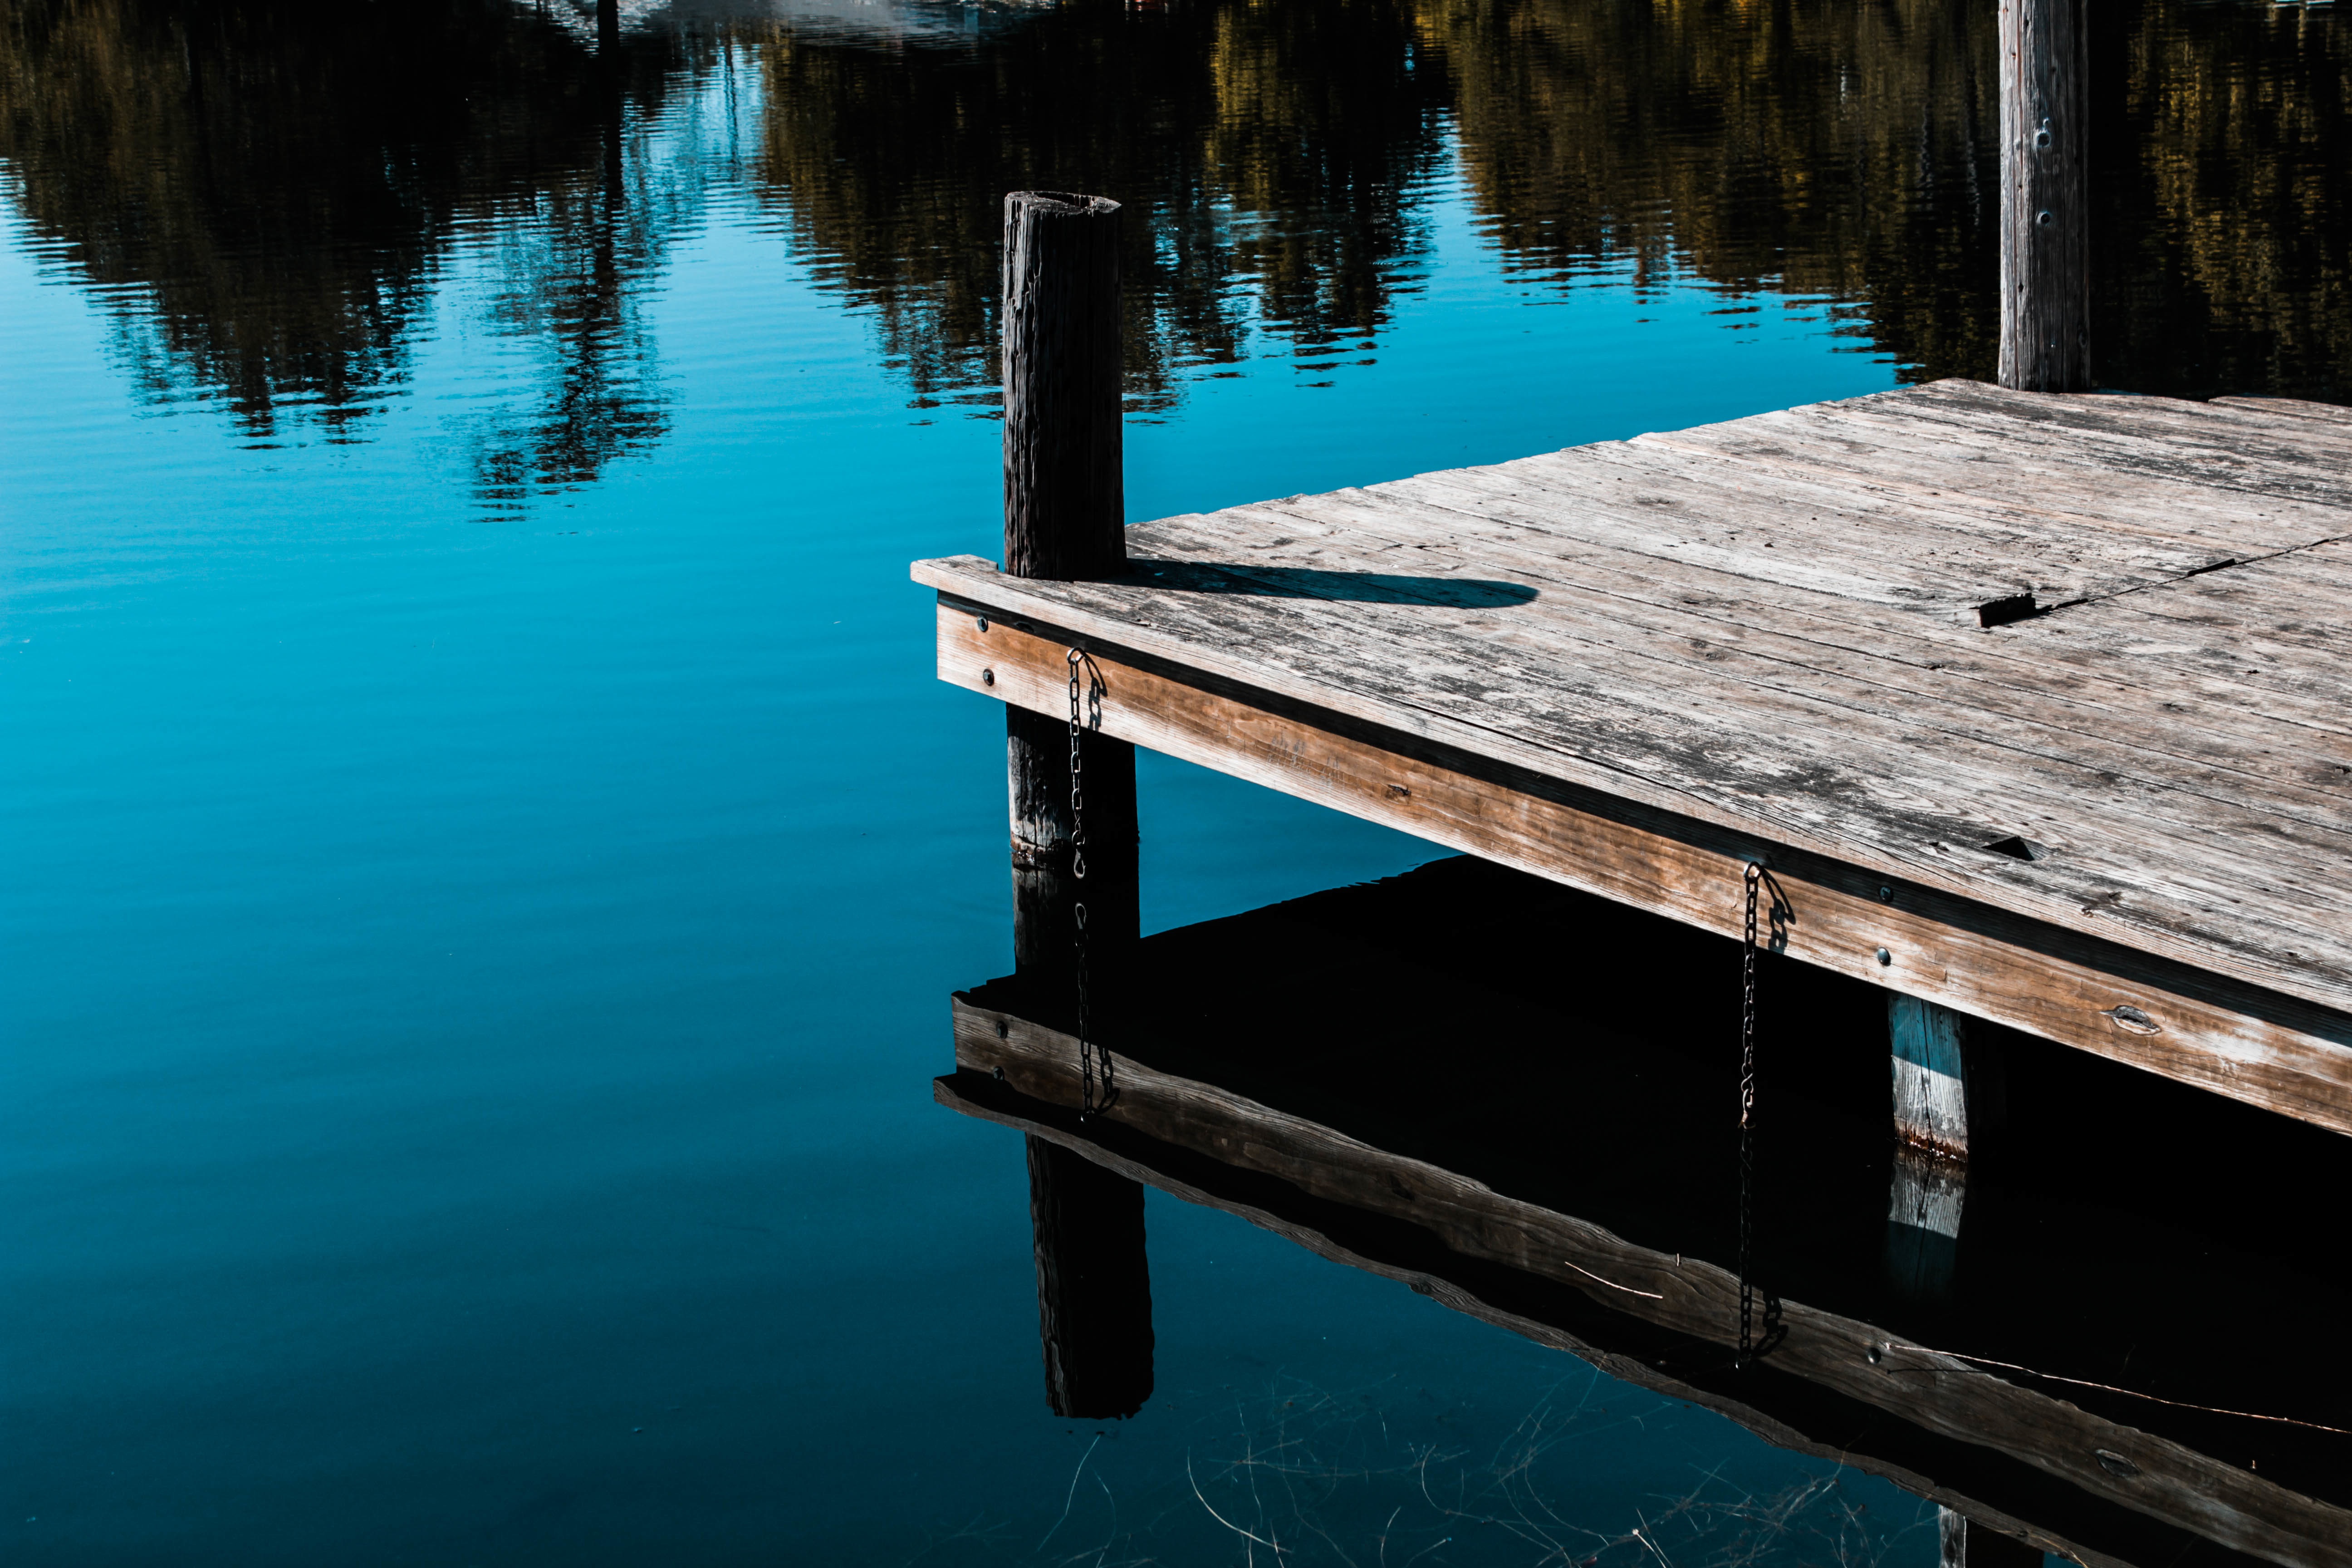
sea, water, nature, ocean, dock, wood, boat, sunlight, lake, reflection, vehicle, blue, watercraft rowing